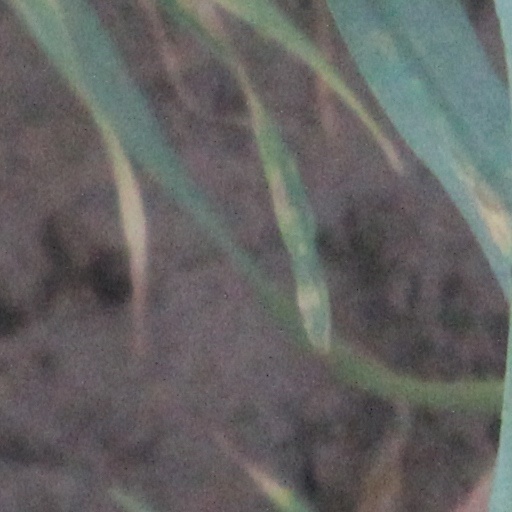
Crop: wheat